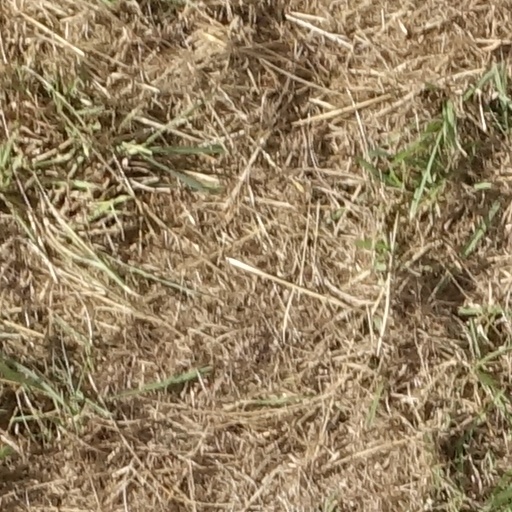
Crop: sorghum